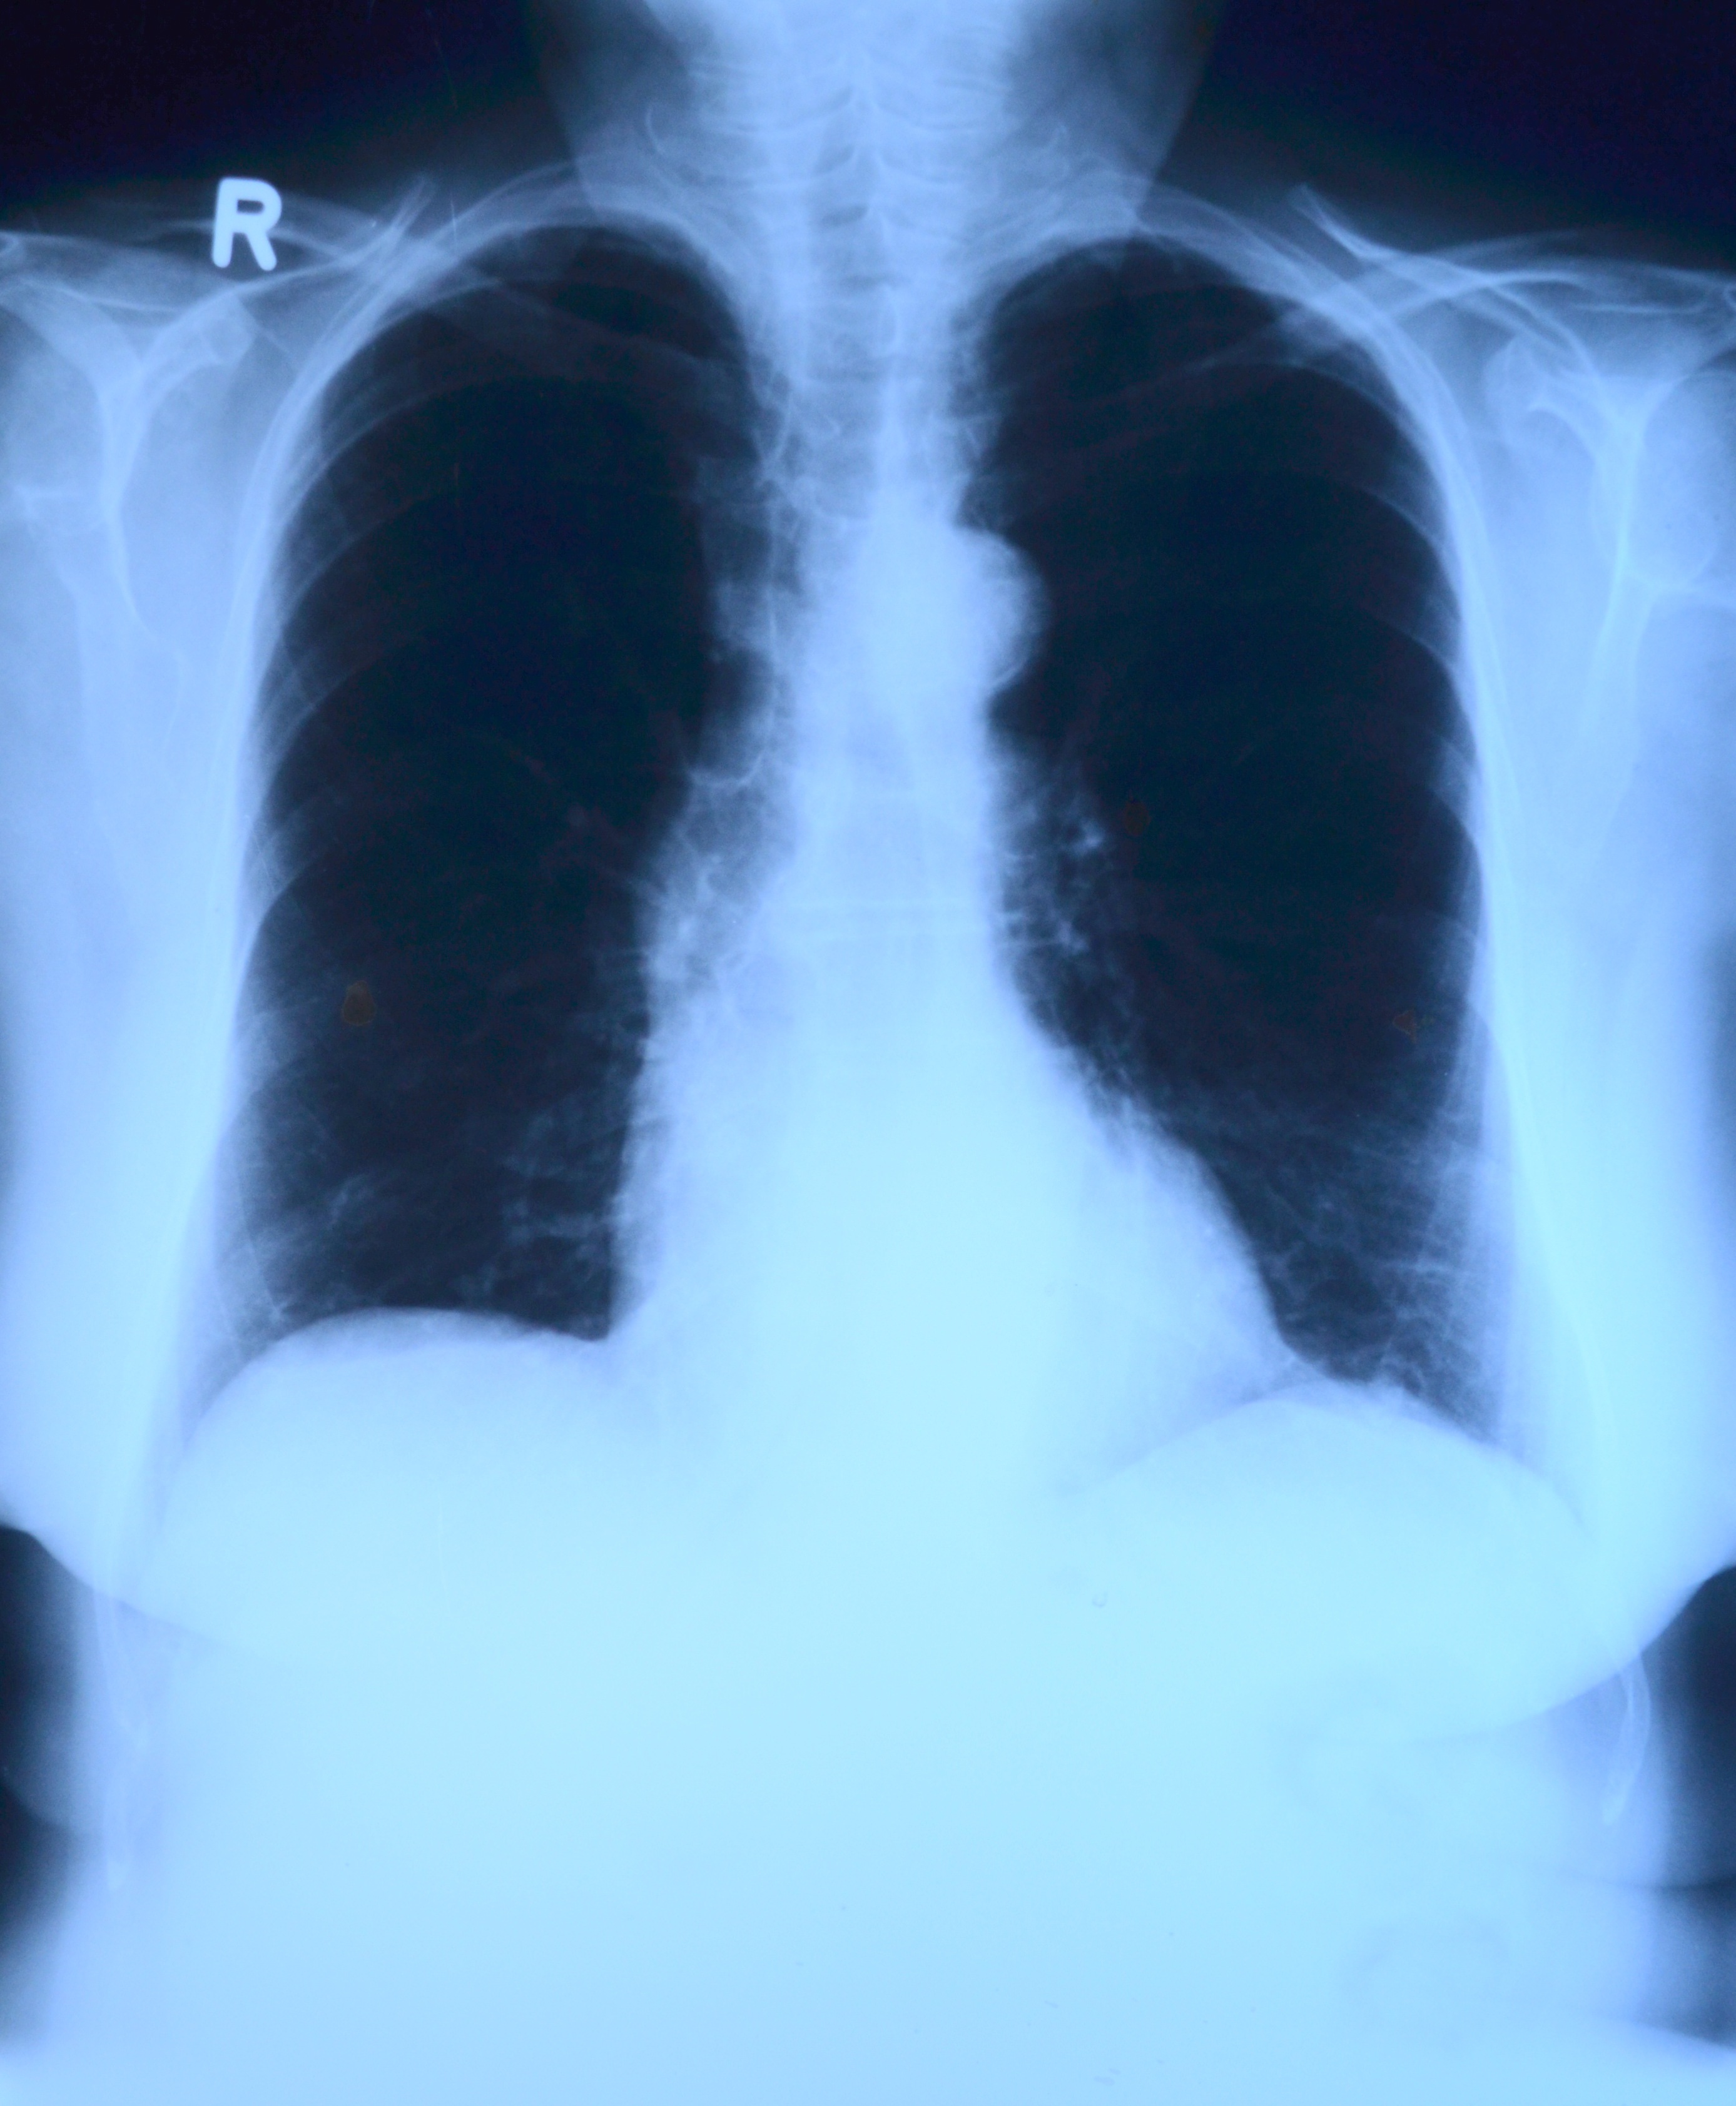
trunk, arm, chest, human body, nose, organ, medical, thorax, x ray, jaw, sense, radiology, x ray image, medical imaging, radiography, medical radiography, lung x ray